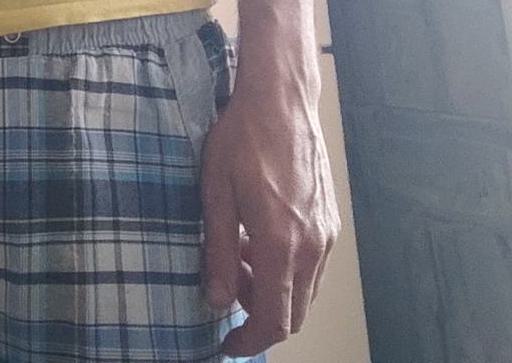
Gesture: no_gesture